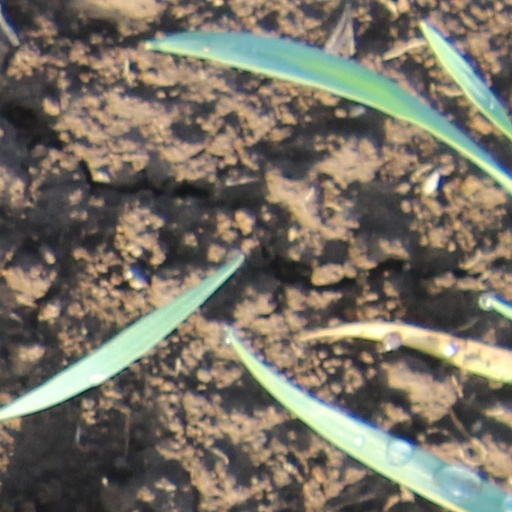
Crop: wheat